Jean Havez

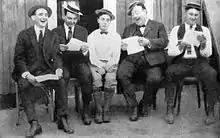
Joseph A. Mitchell, Clyde Bruckman, Buster Keaton, Havez and Edward F. Cline in 1923.

Havez was a charter member of ASCAP (1914). His novelty songs, popular in their day, include "Darktown Poker Club" and "I'm Cured", written for the great vaudevillian Bert Williams for the 1914 Ziegfeld Follies; "Everybody Works But Father", "When You Ain't Got No Money then You Needn't Come Around", "I'm Looking For an Angel", "Do Not Forget the Good Old Days", "You're On the Right Road, Sister", "He Cert'ny Was Good to Me" and the lyrics for "Sailing Down the Chesapeake Bay". Concurrent with his songwriting, Havez wrote vaudeville routines and stage shows for such performers as Reine Davies, Trixie Friganza, Kolb & Dill, and Cecil Cunningham (who was his first wife).